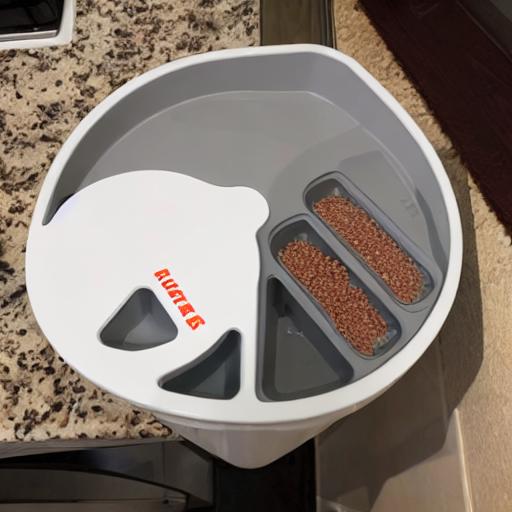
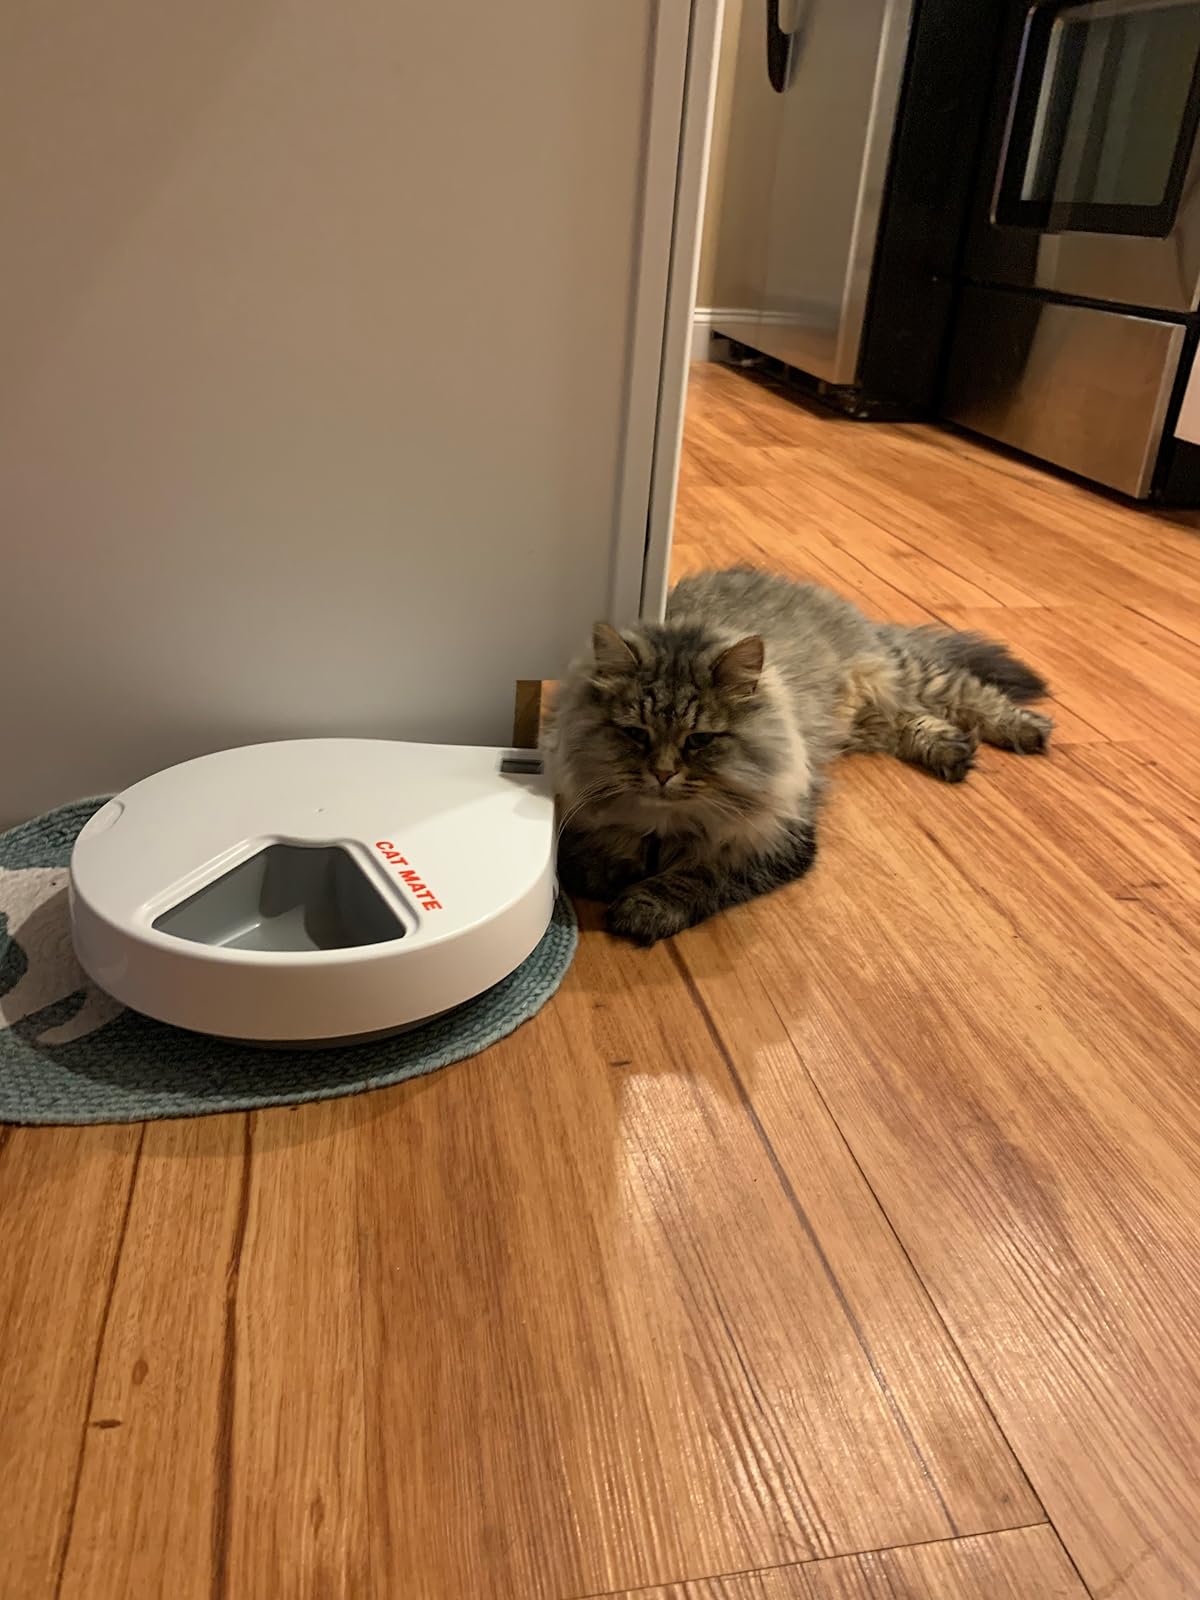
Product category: items_feeder
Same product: no